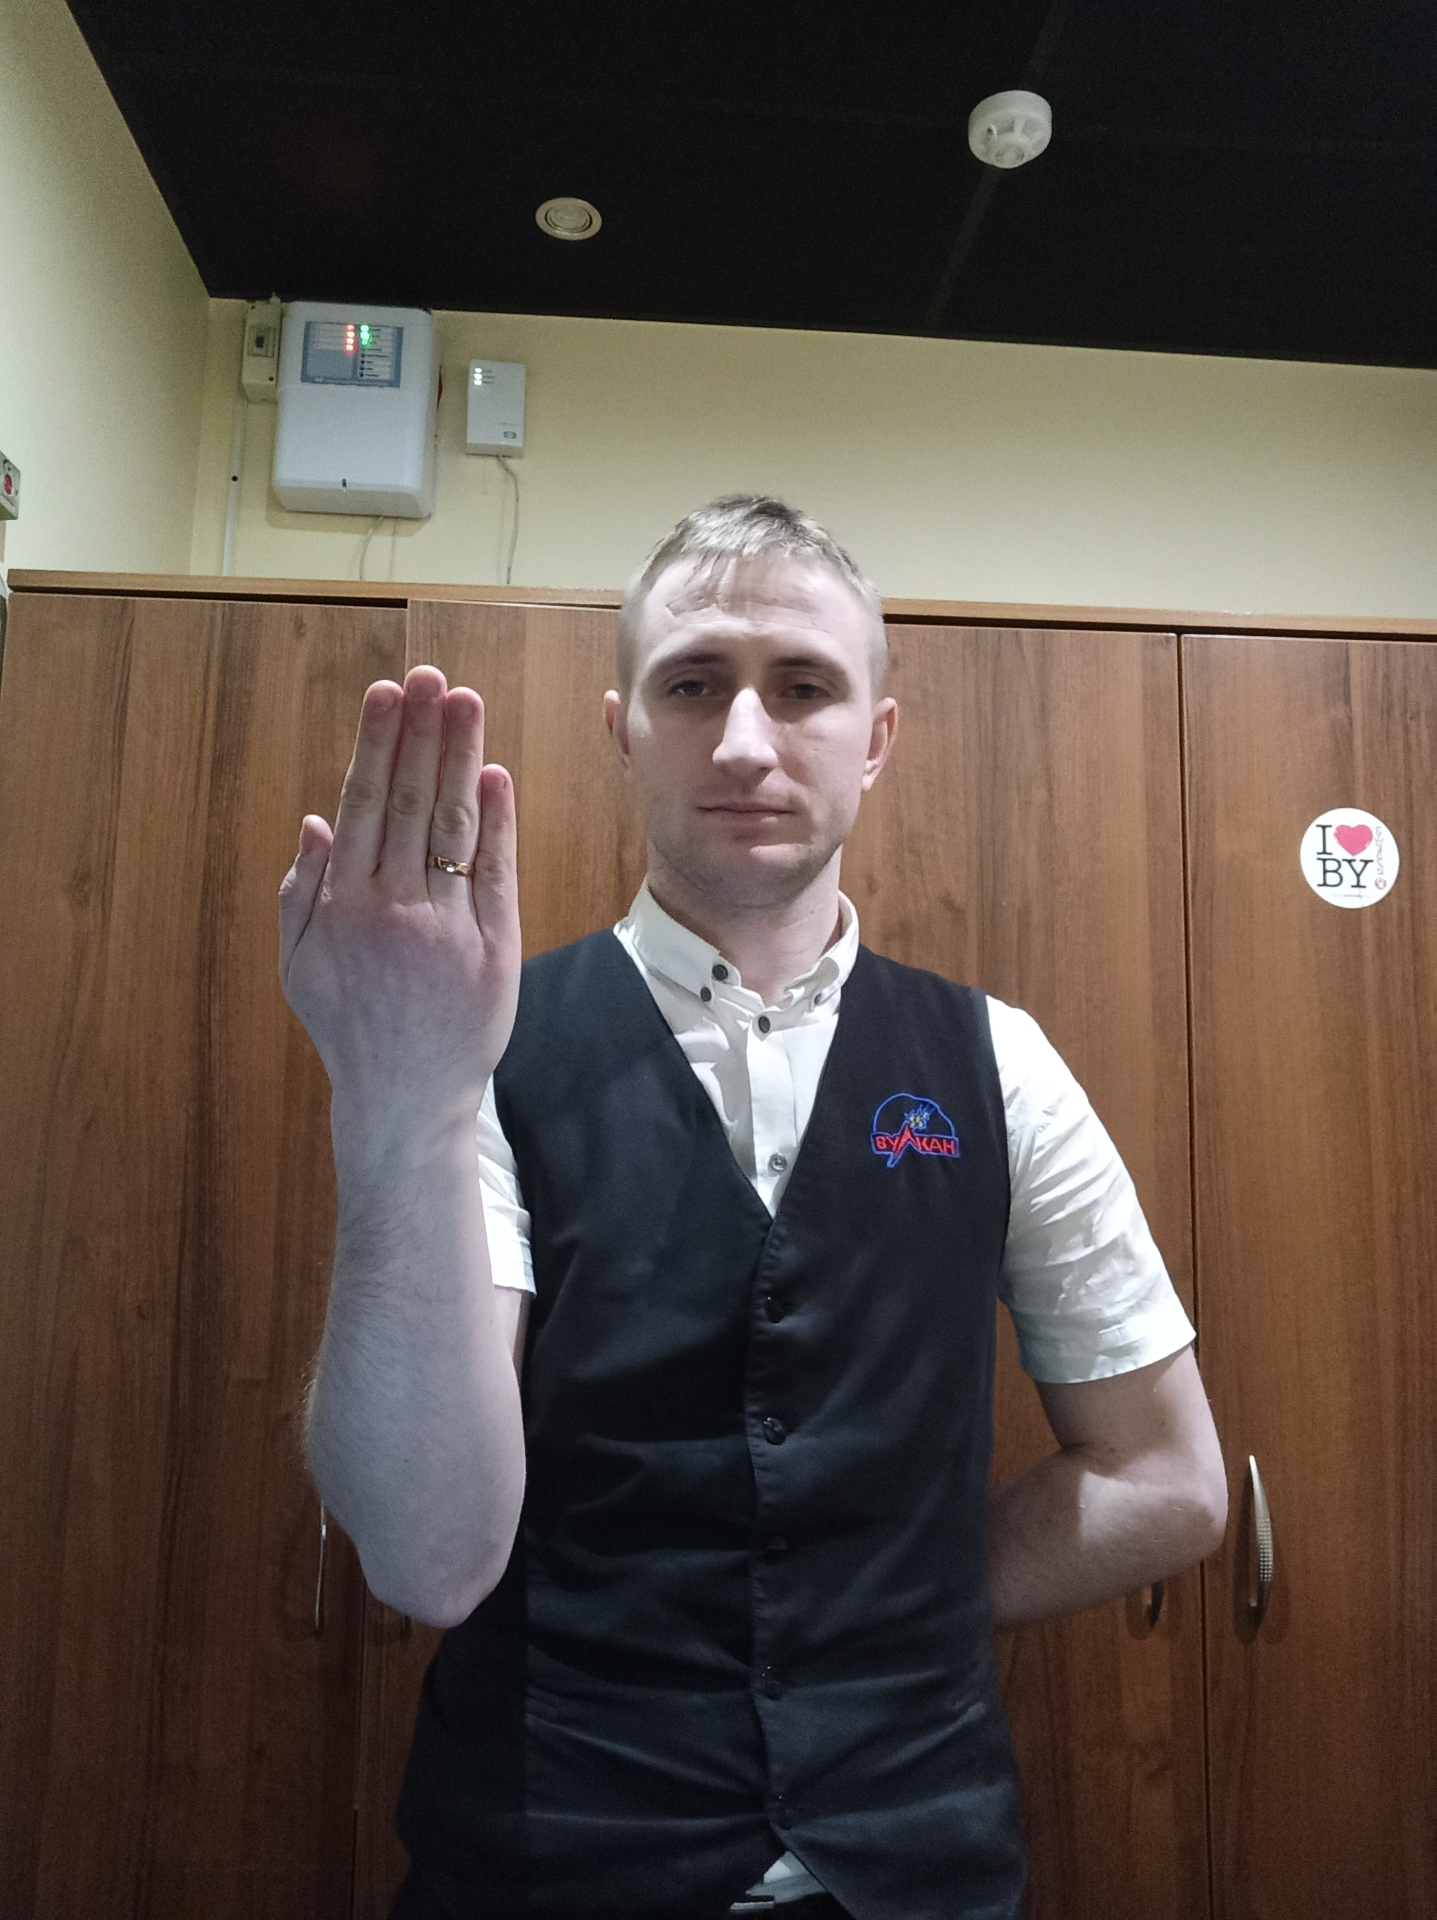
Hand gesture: stop_inverted